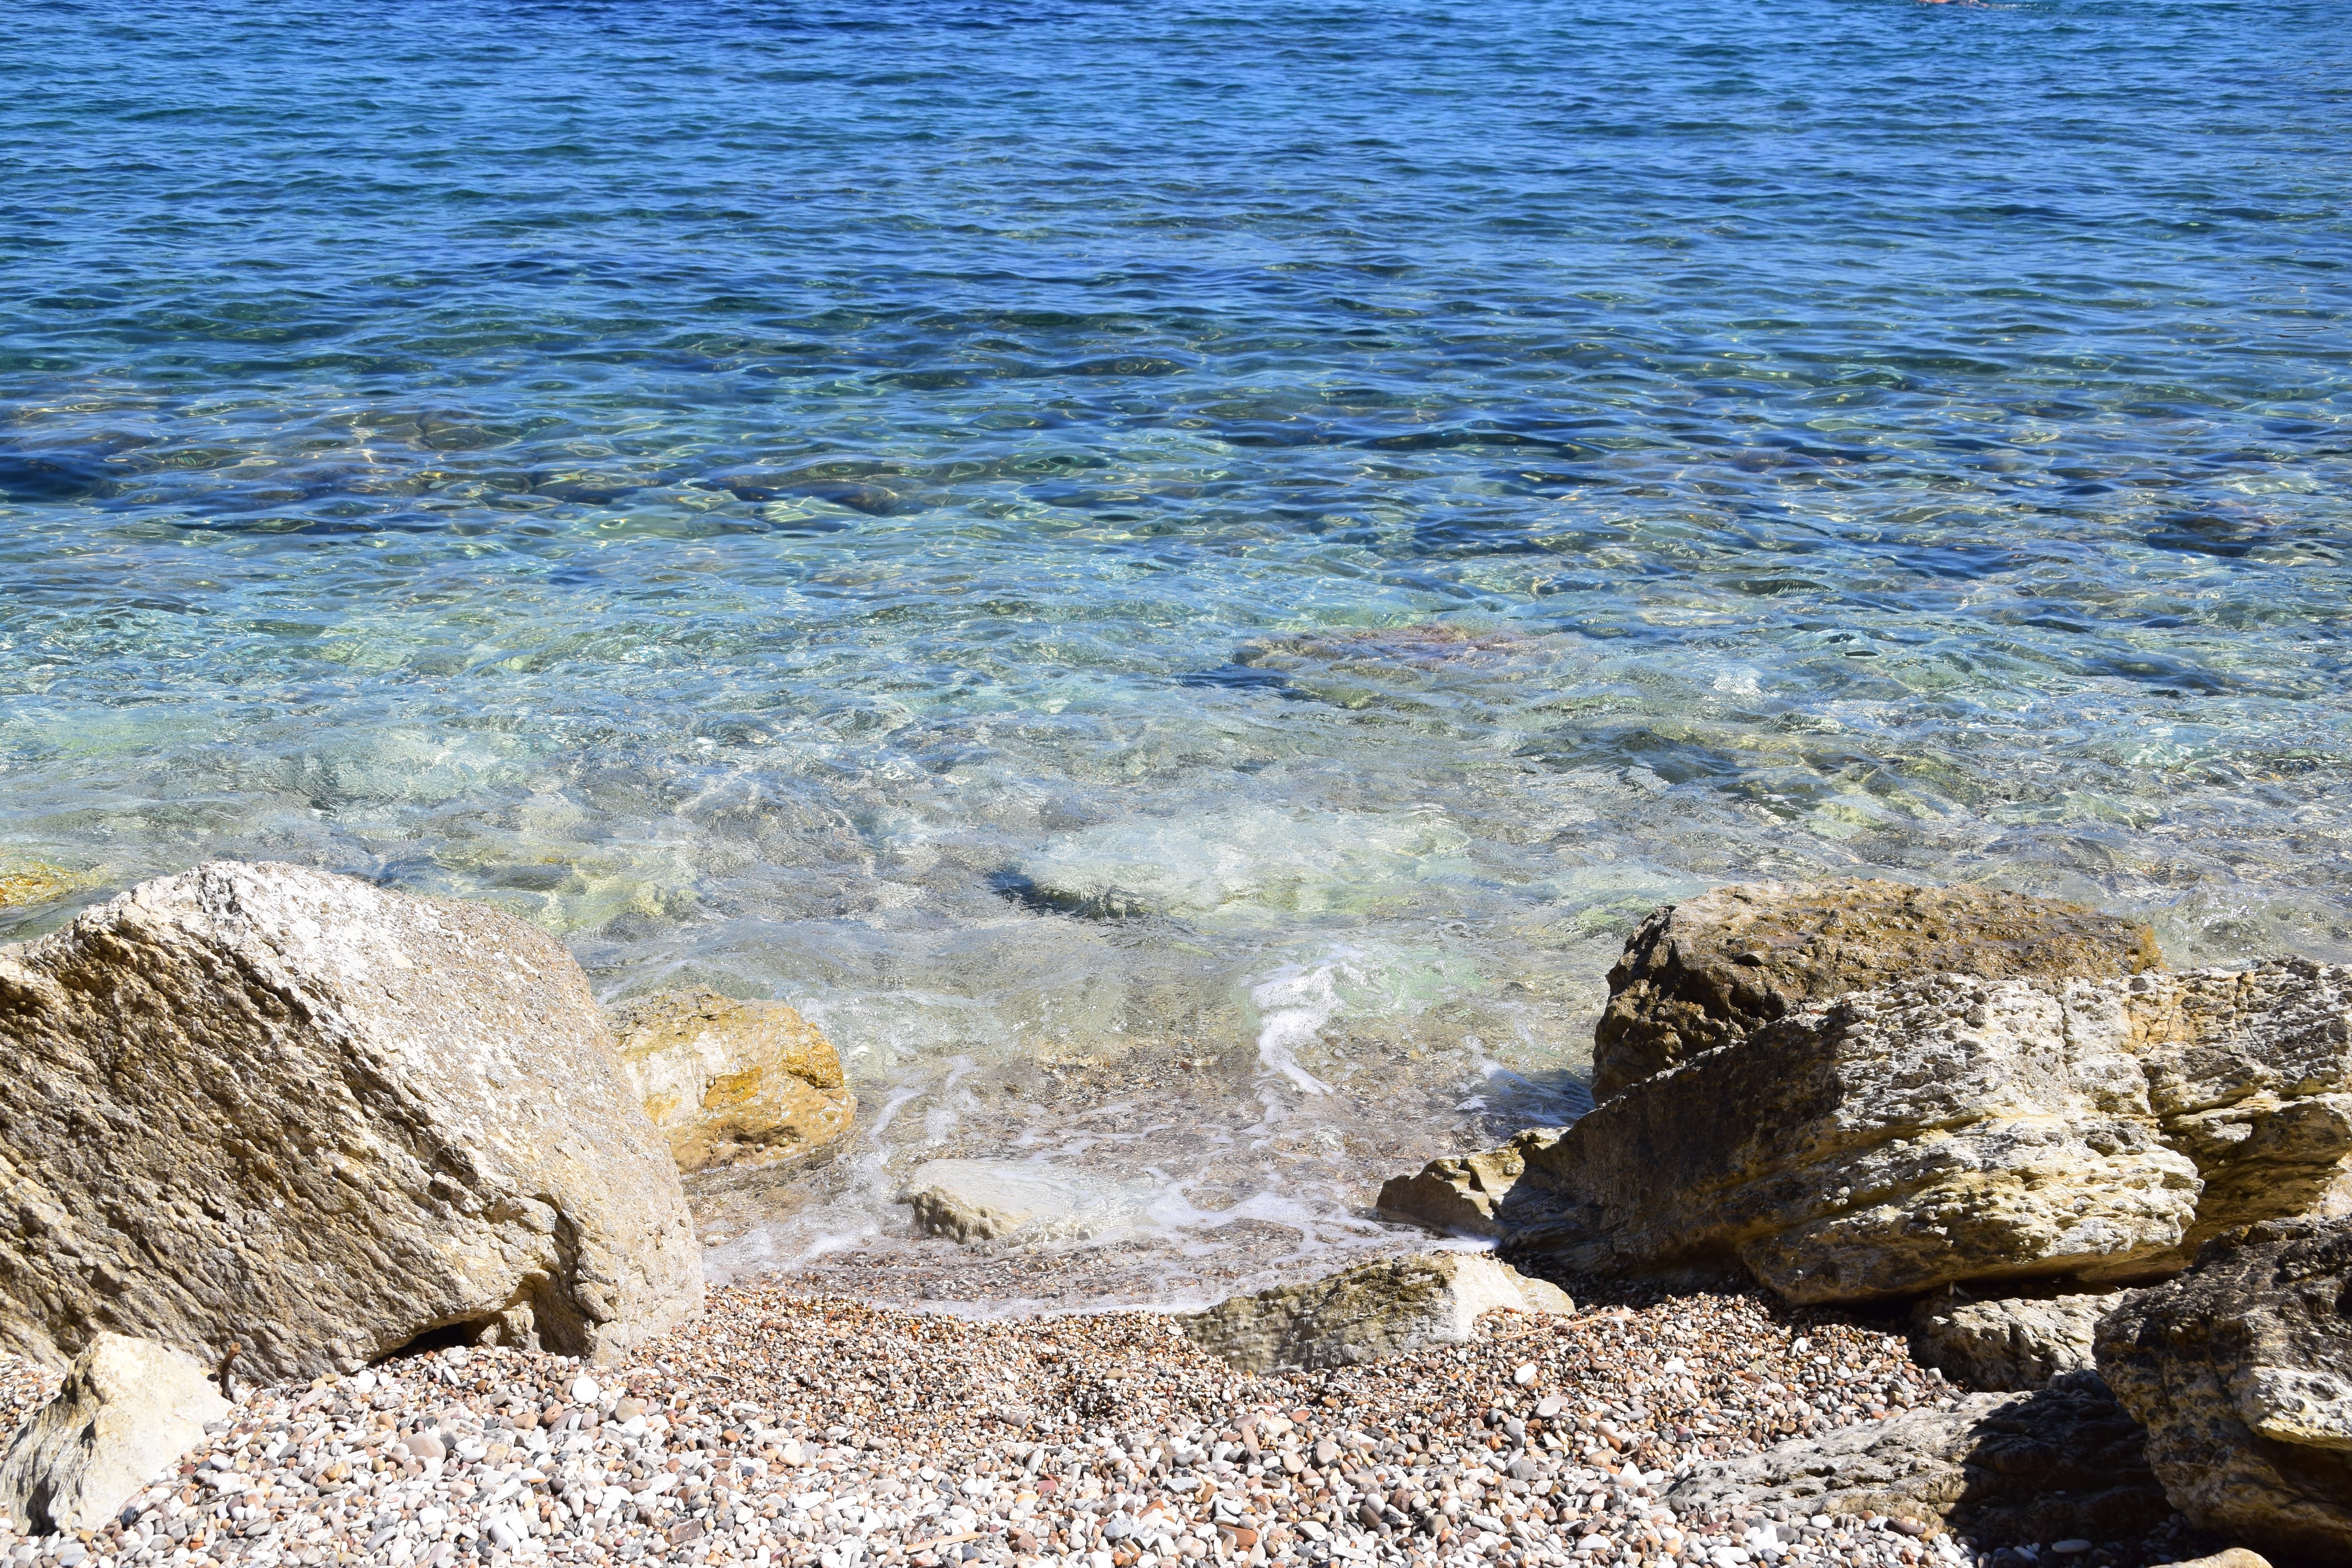
beach, sea, coast, water, rock, ocean, sky, shore, wave, stone, blue, freedom, terrain, material, body of water, stones, geology, outlook, by the sea, sea beach, most beach, light blue, tide pool